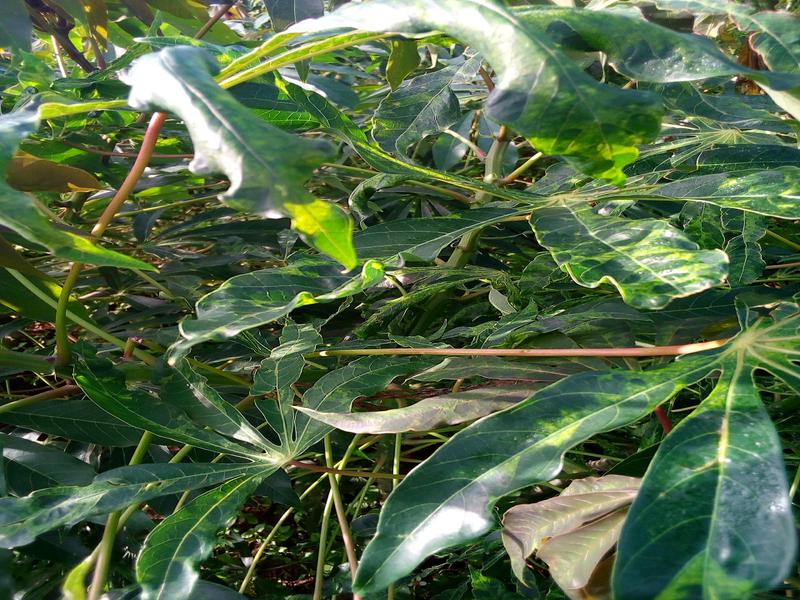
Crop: cassava
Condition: mosaic_disease